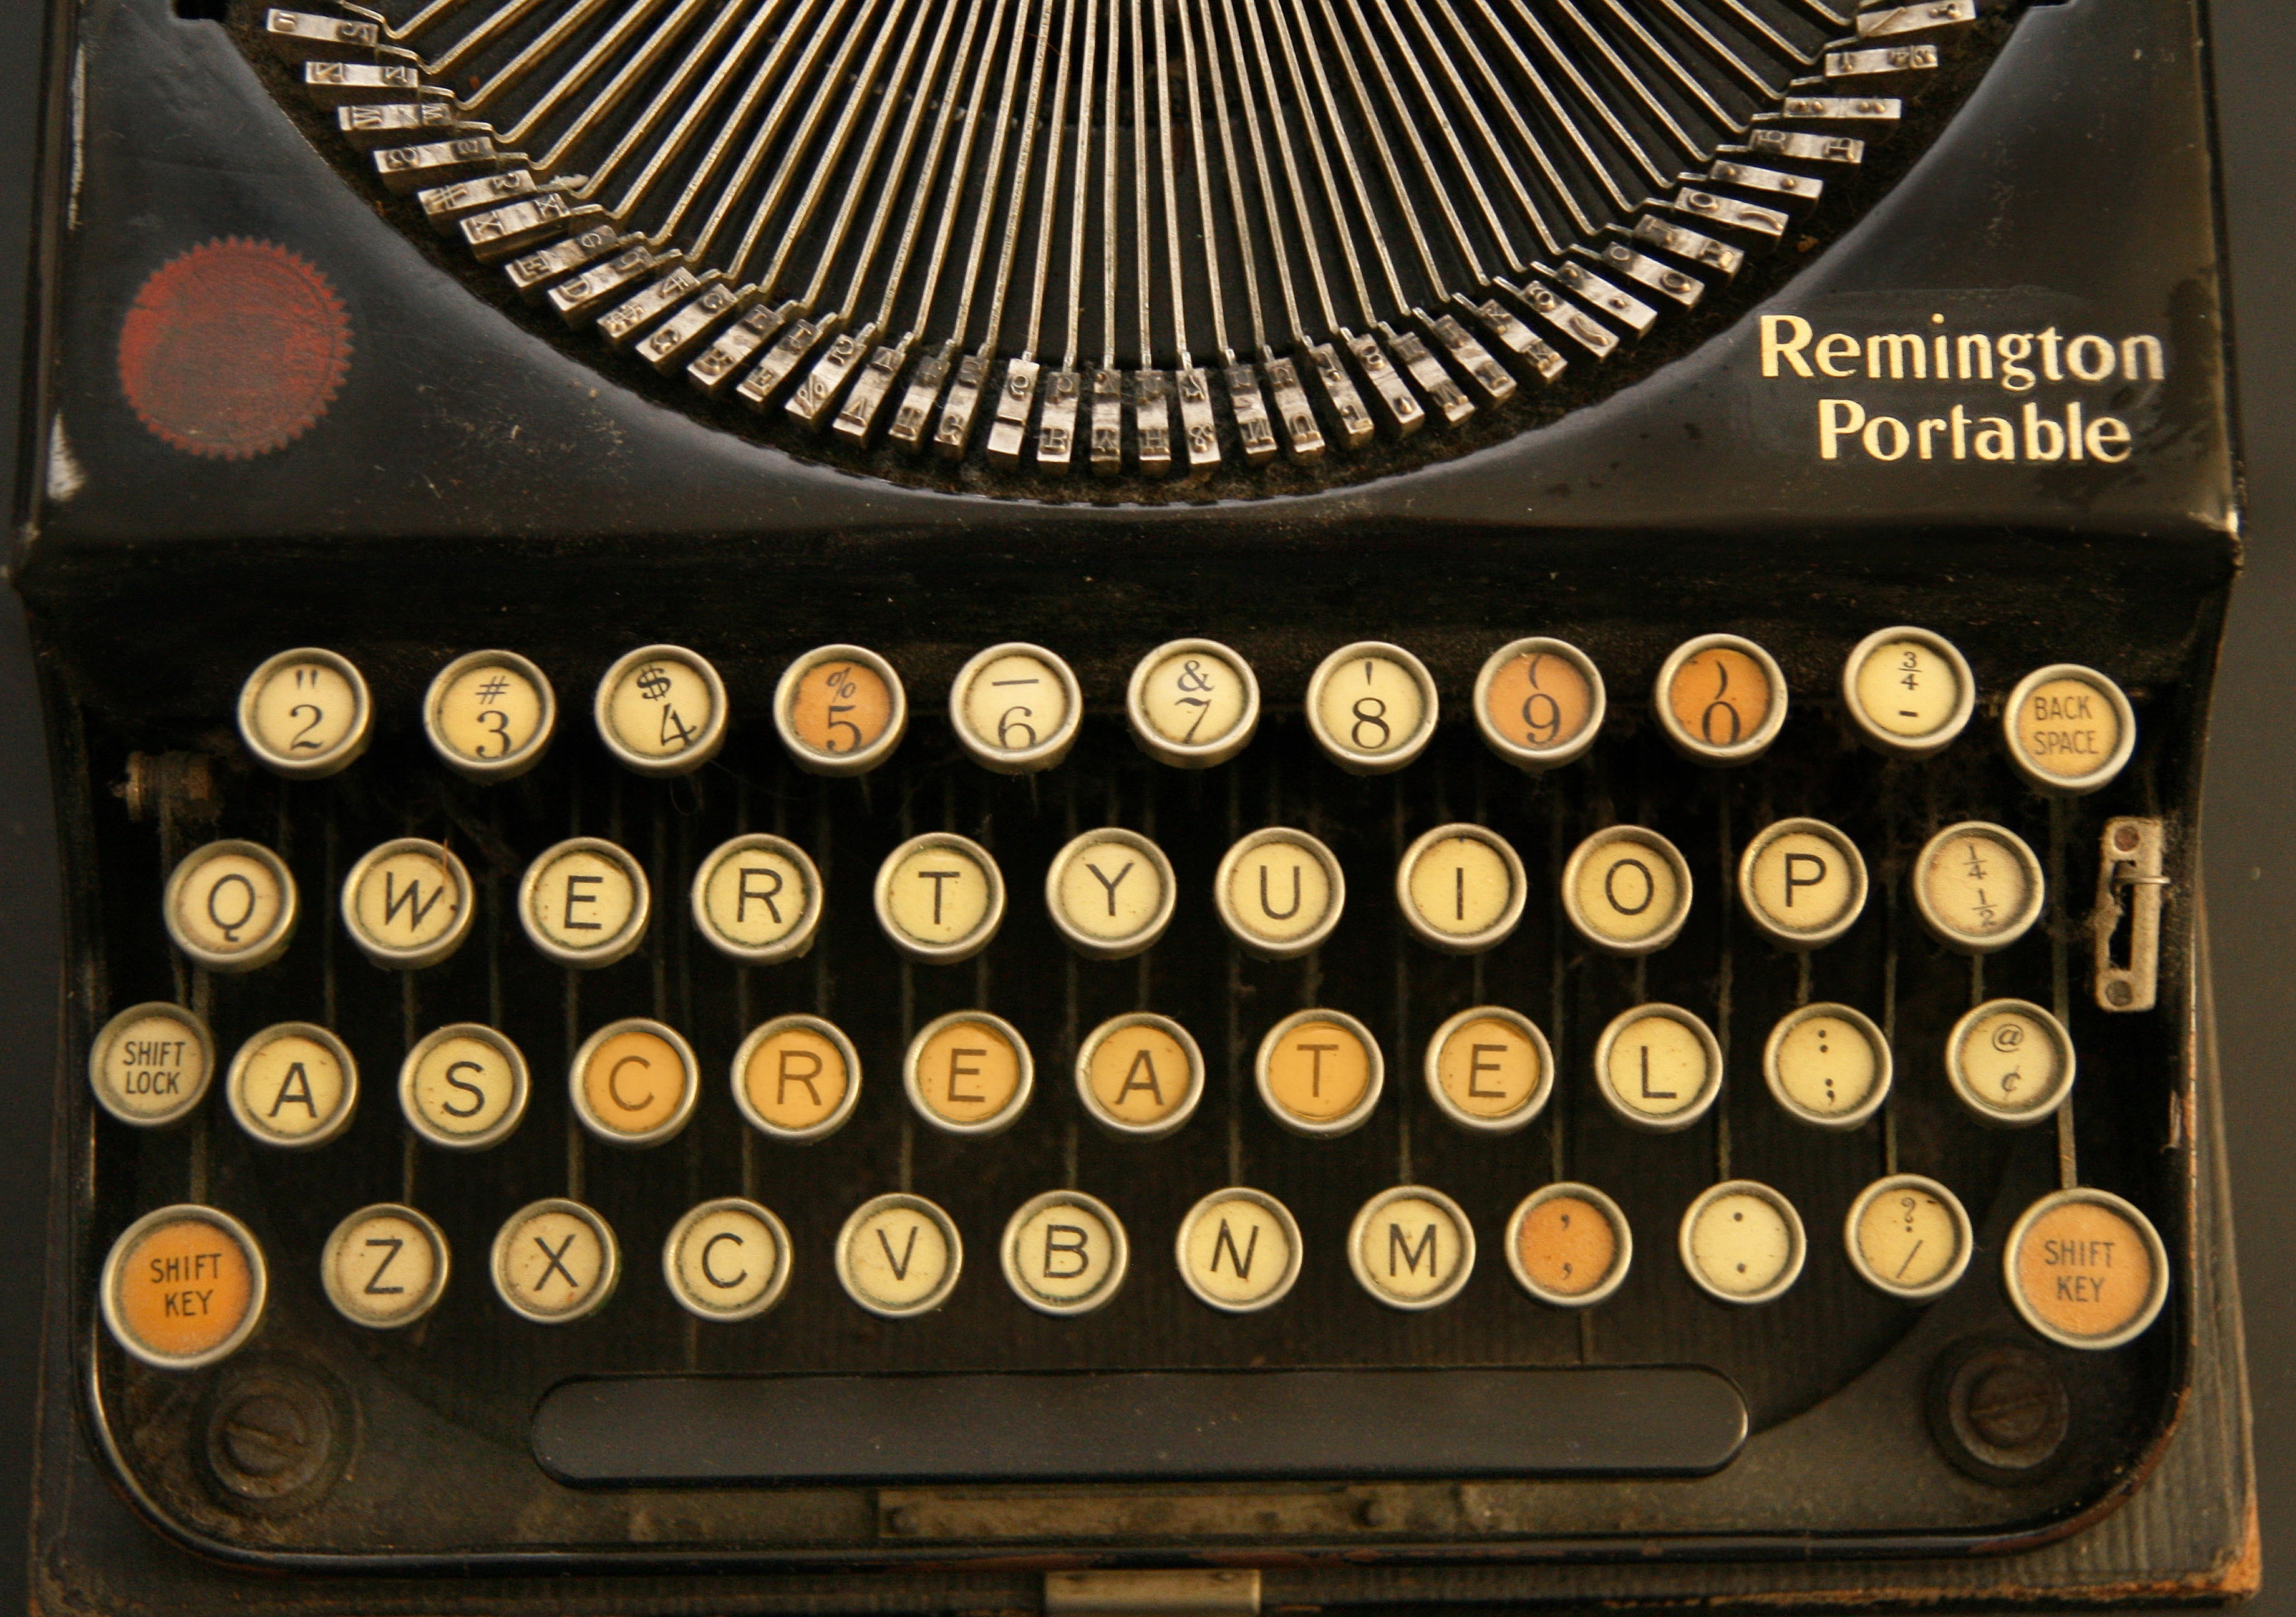
typewriter, eye, office equipment